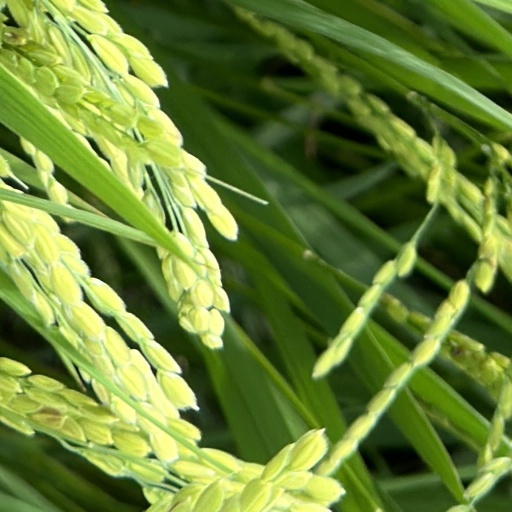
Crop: rice